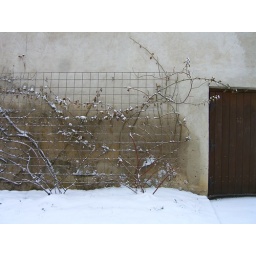
no green plants in this cold